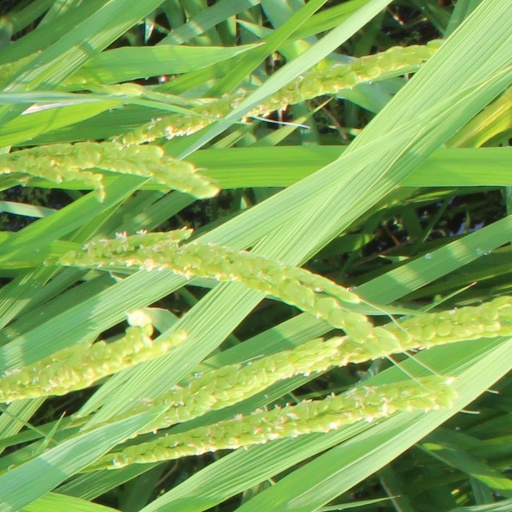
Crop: rice